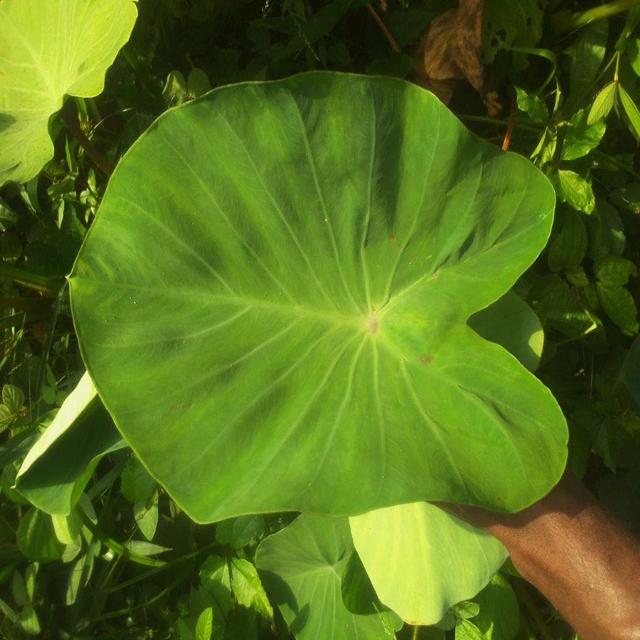
Label: Healthy